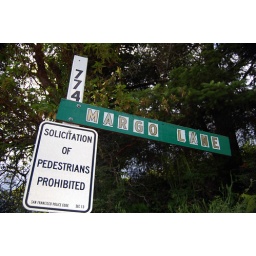
The Shadow made sure his best girl was left alone in her golden years.